Holme Pierrepont Hall

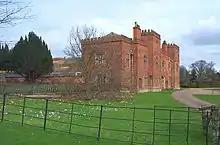
Holme Pierrepont Hall

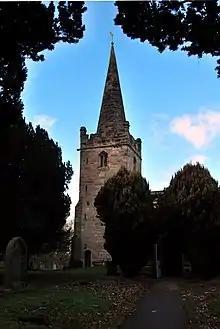
St. Edmund's Church, Holme Pierrepont

Holme Pierrepont Hall is a medieval manor house located in the village of Holme Pierrepont, near Nottingham, Nottinghamshire, England. It is a Grade I listed building, recognised for its exceptional architectural and historical significance.